JS 9 mm

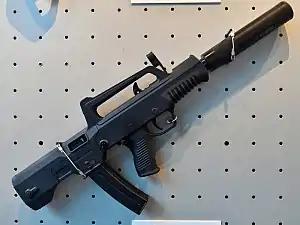
QCW05 (JS 9mm) with magazine

The JS 9 mm, also known as the CS/LS2, is a commercial export version of the QCW-05, a suppressed submachine gun and personal defense weapon developed by the Jianshe Industries (Group) Corporation of Chongqing.